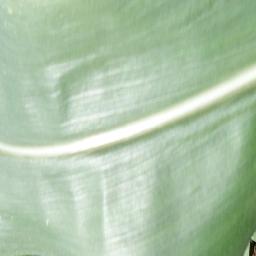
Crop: corn
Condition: (maize)_healthy